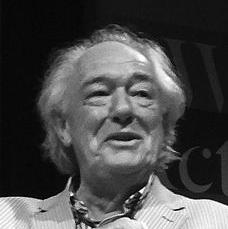
Age: 72